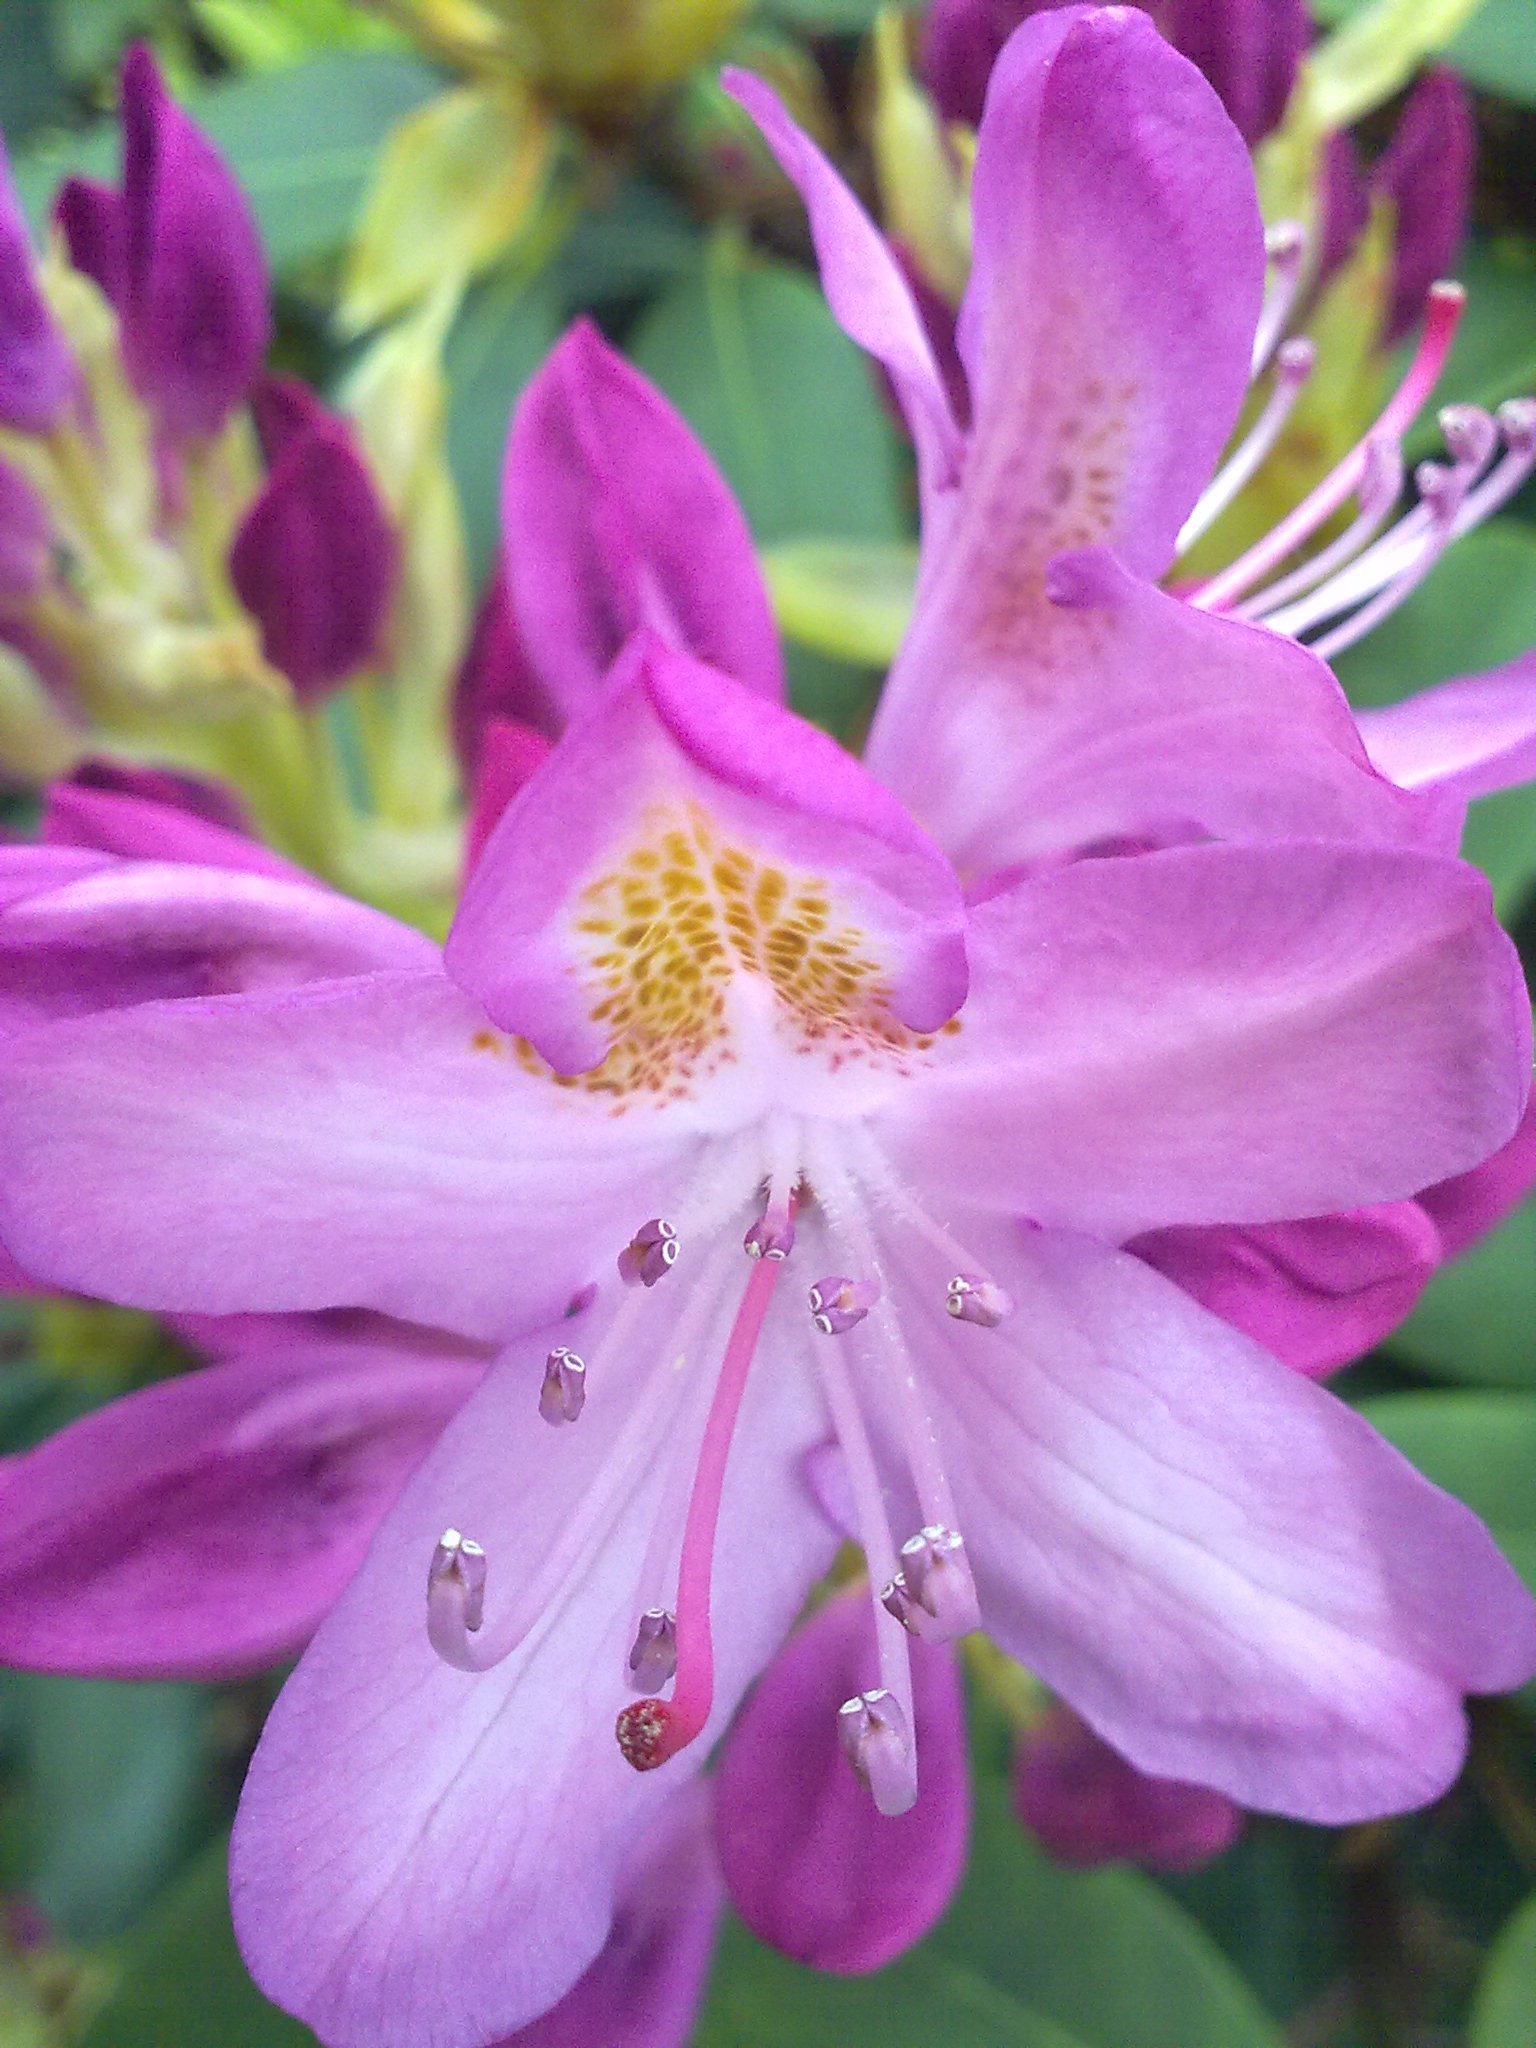
blossom, light, plant, flower, petal, botany, pink, flora, wildflower, shrub, rhododendron, vernal, macro photography, flowering plant, woody plant, land plant